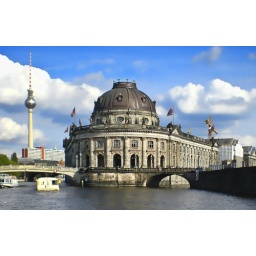
A river view of one of the museums in Berlin, with the Berlin TV tower in the background